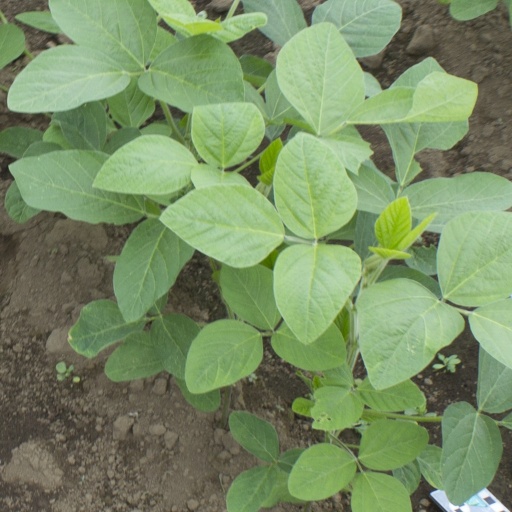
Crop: soybean